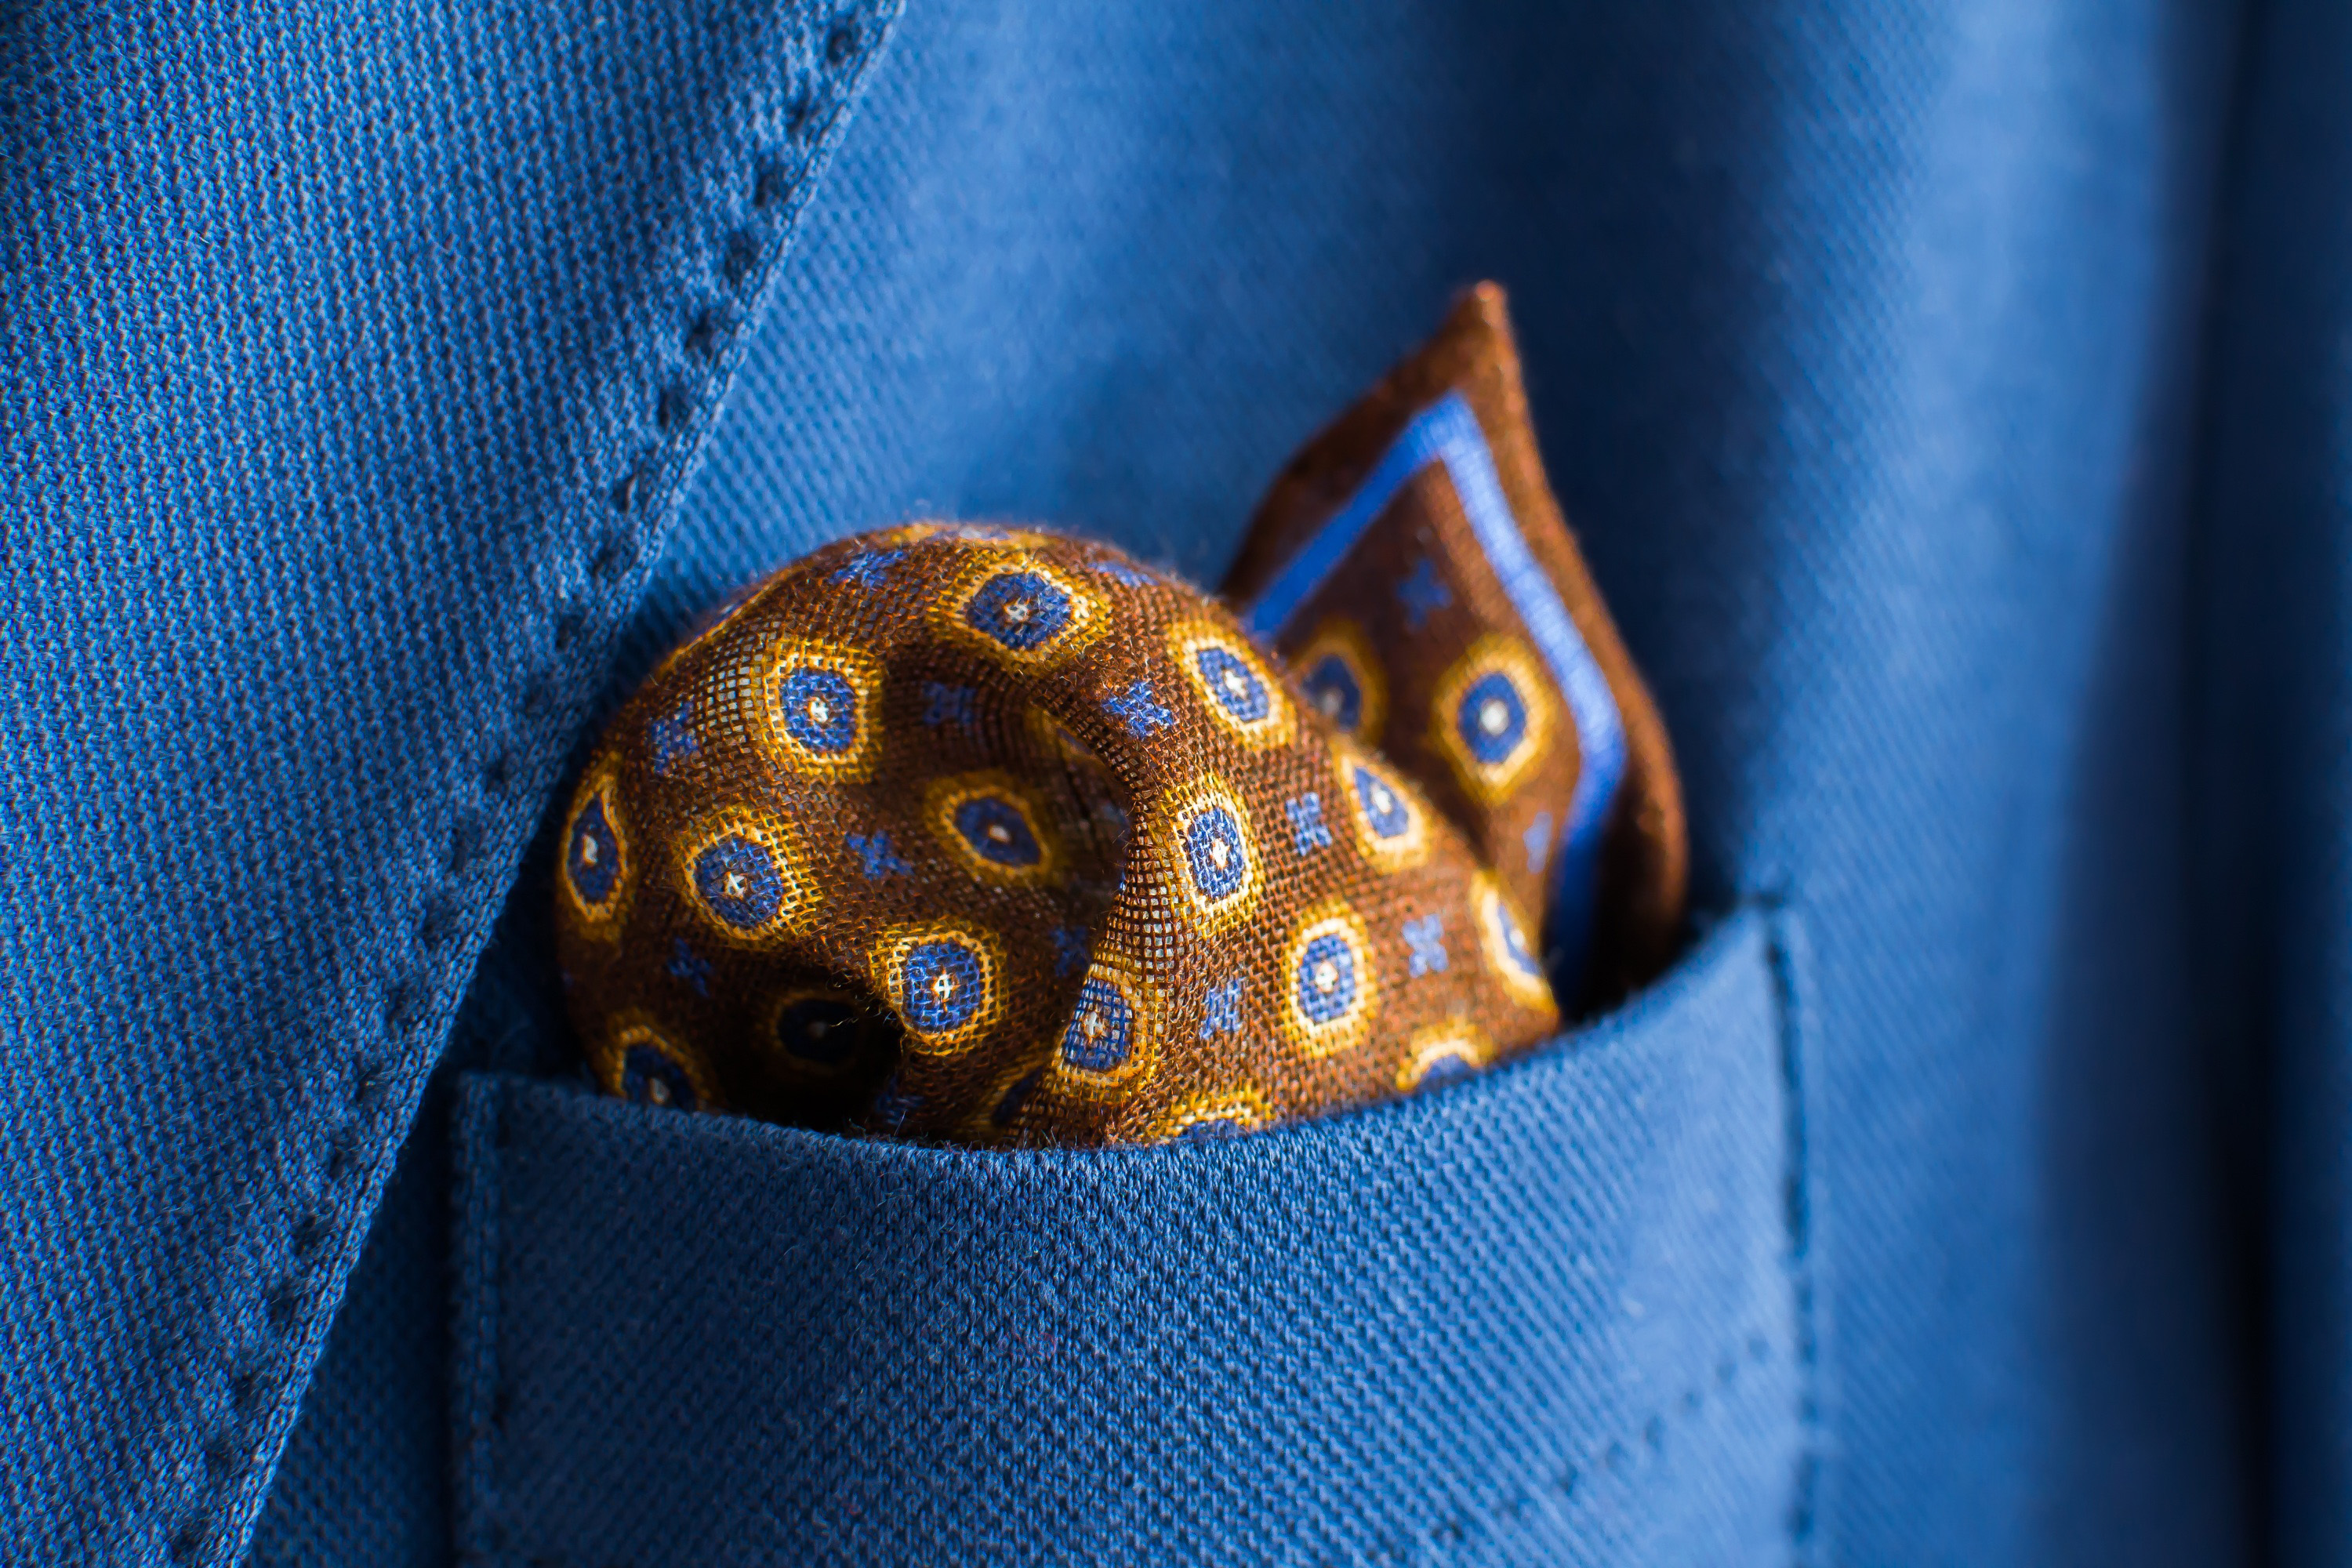
blue, button, orange, electric blue, textile, pattern, fashion accessory, pocket